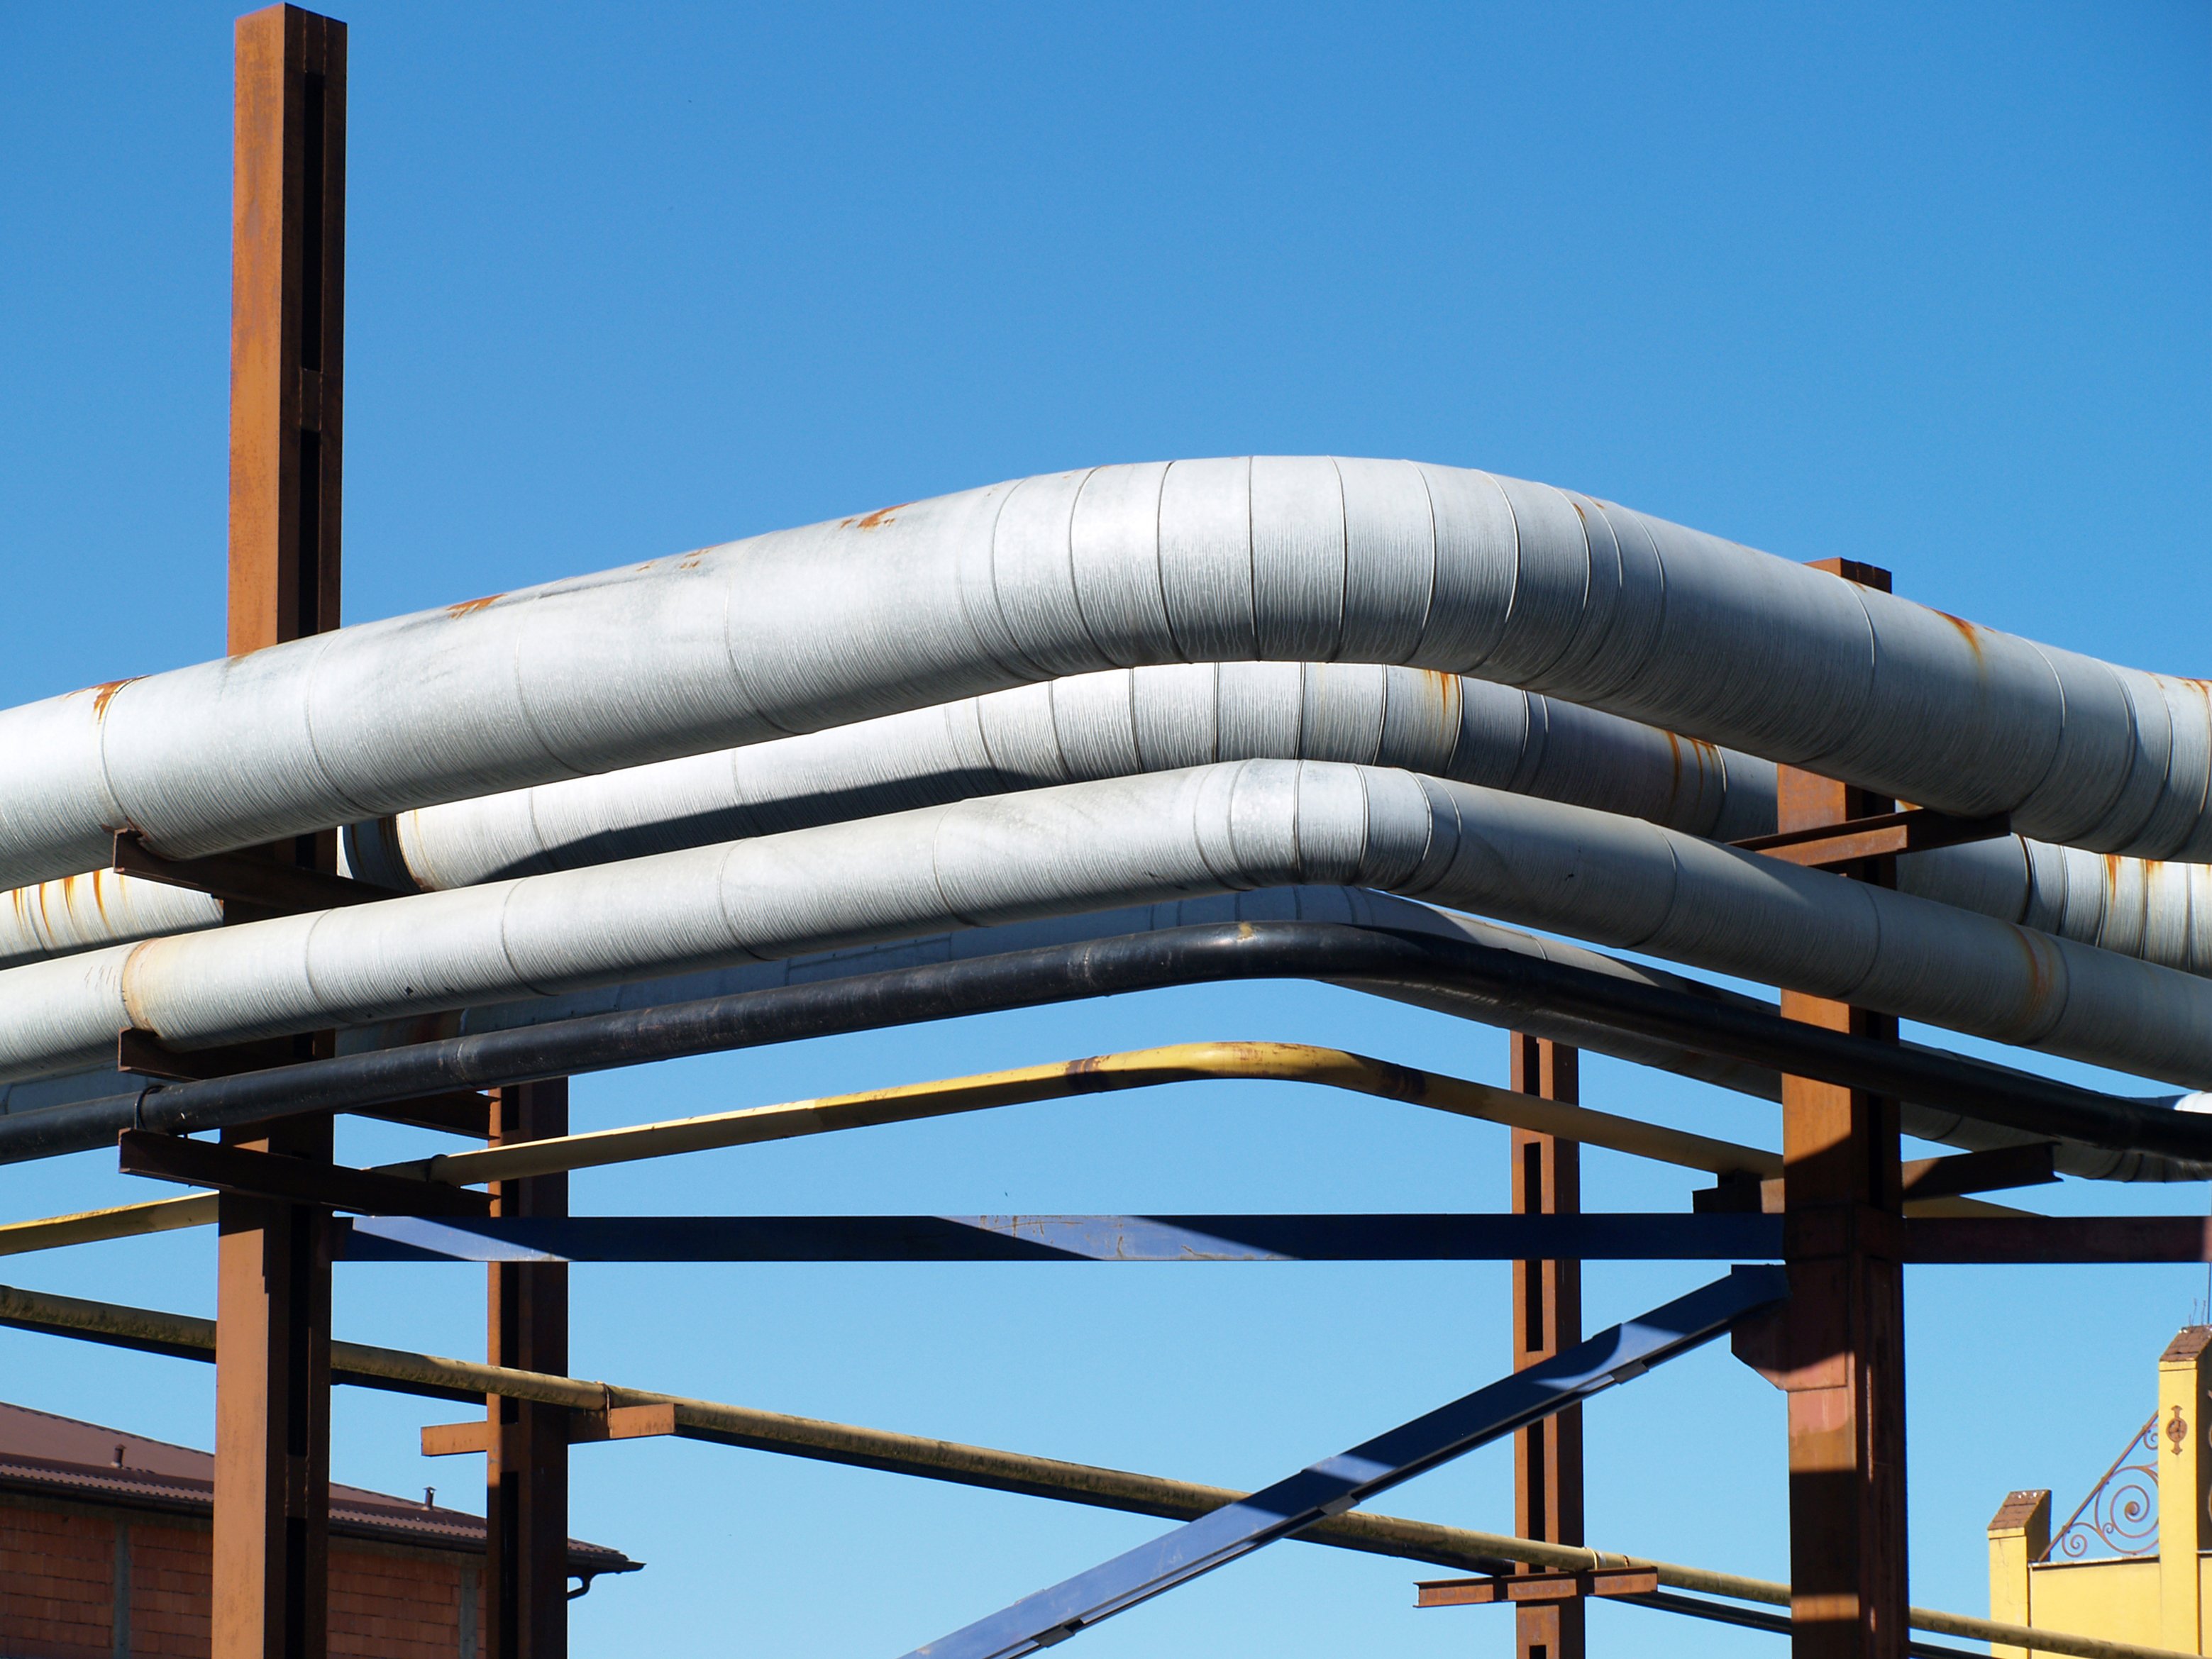
tube, wind, amusement park, mast, metal, the design of the, the cord, outdoor structure, pipeline transport